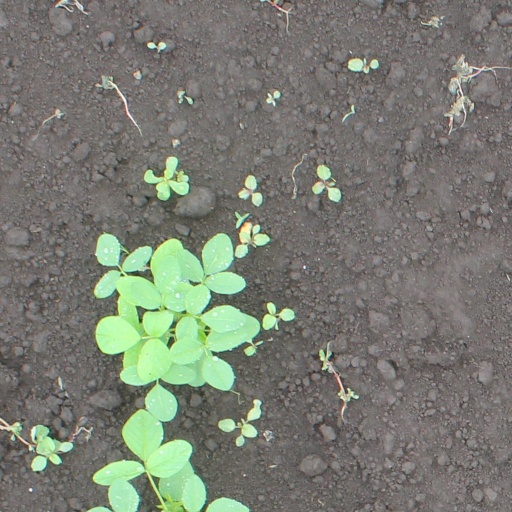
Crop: soybean